Mystras

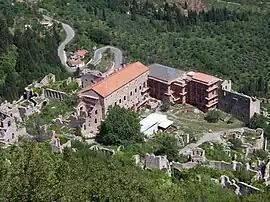
Despot's Palace (2008)

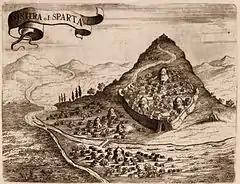
Mystras, 1686.

Mystras or Mistras, also known in the "Chronicle of the Morea" as Myzethras or Myzithras (Μυζηθρᾶς), is a fortified town and a former municipality in Laconia, Peloponnese, Greece. Situated on Mount Taygetus, above ancient Sparta, and below a Frankish castle, it served as the capital of the Byzantine Despotate of the Morea in the 14th and 15th centuries, experiencing a period of prosperity and cultural flowering during the Palaeologan Renaissance, including the teachings of Gemistos Plethon. The city also attracted artists and architects of the highest quality.